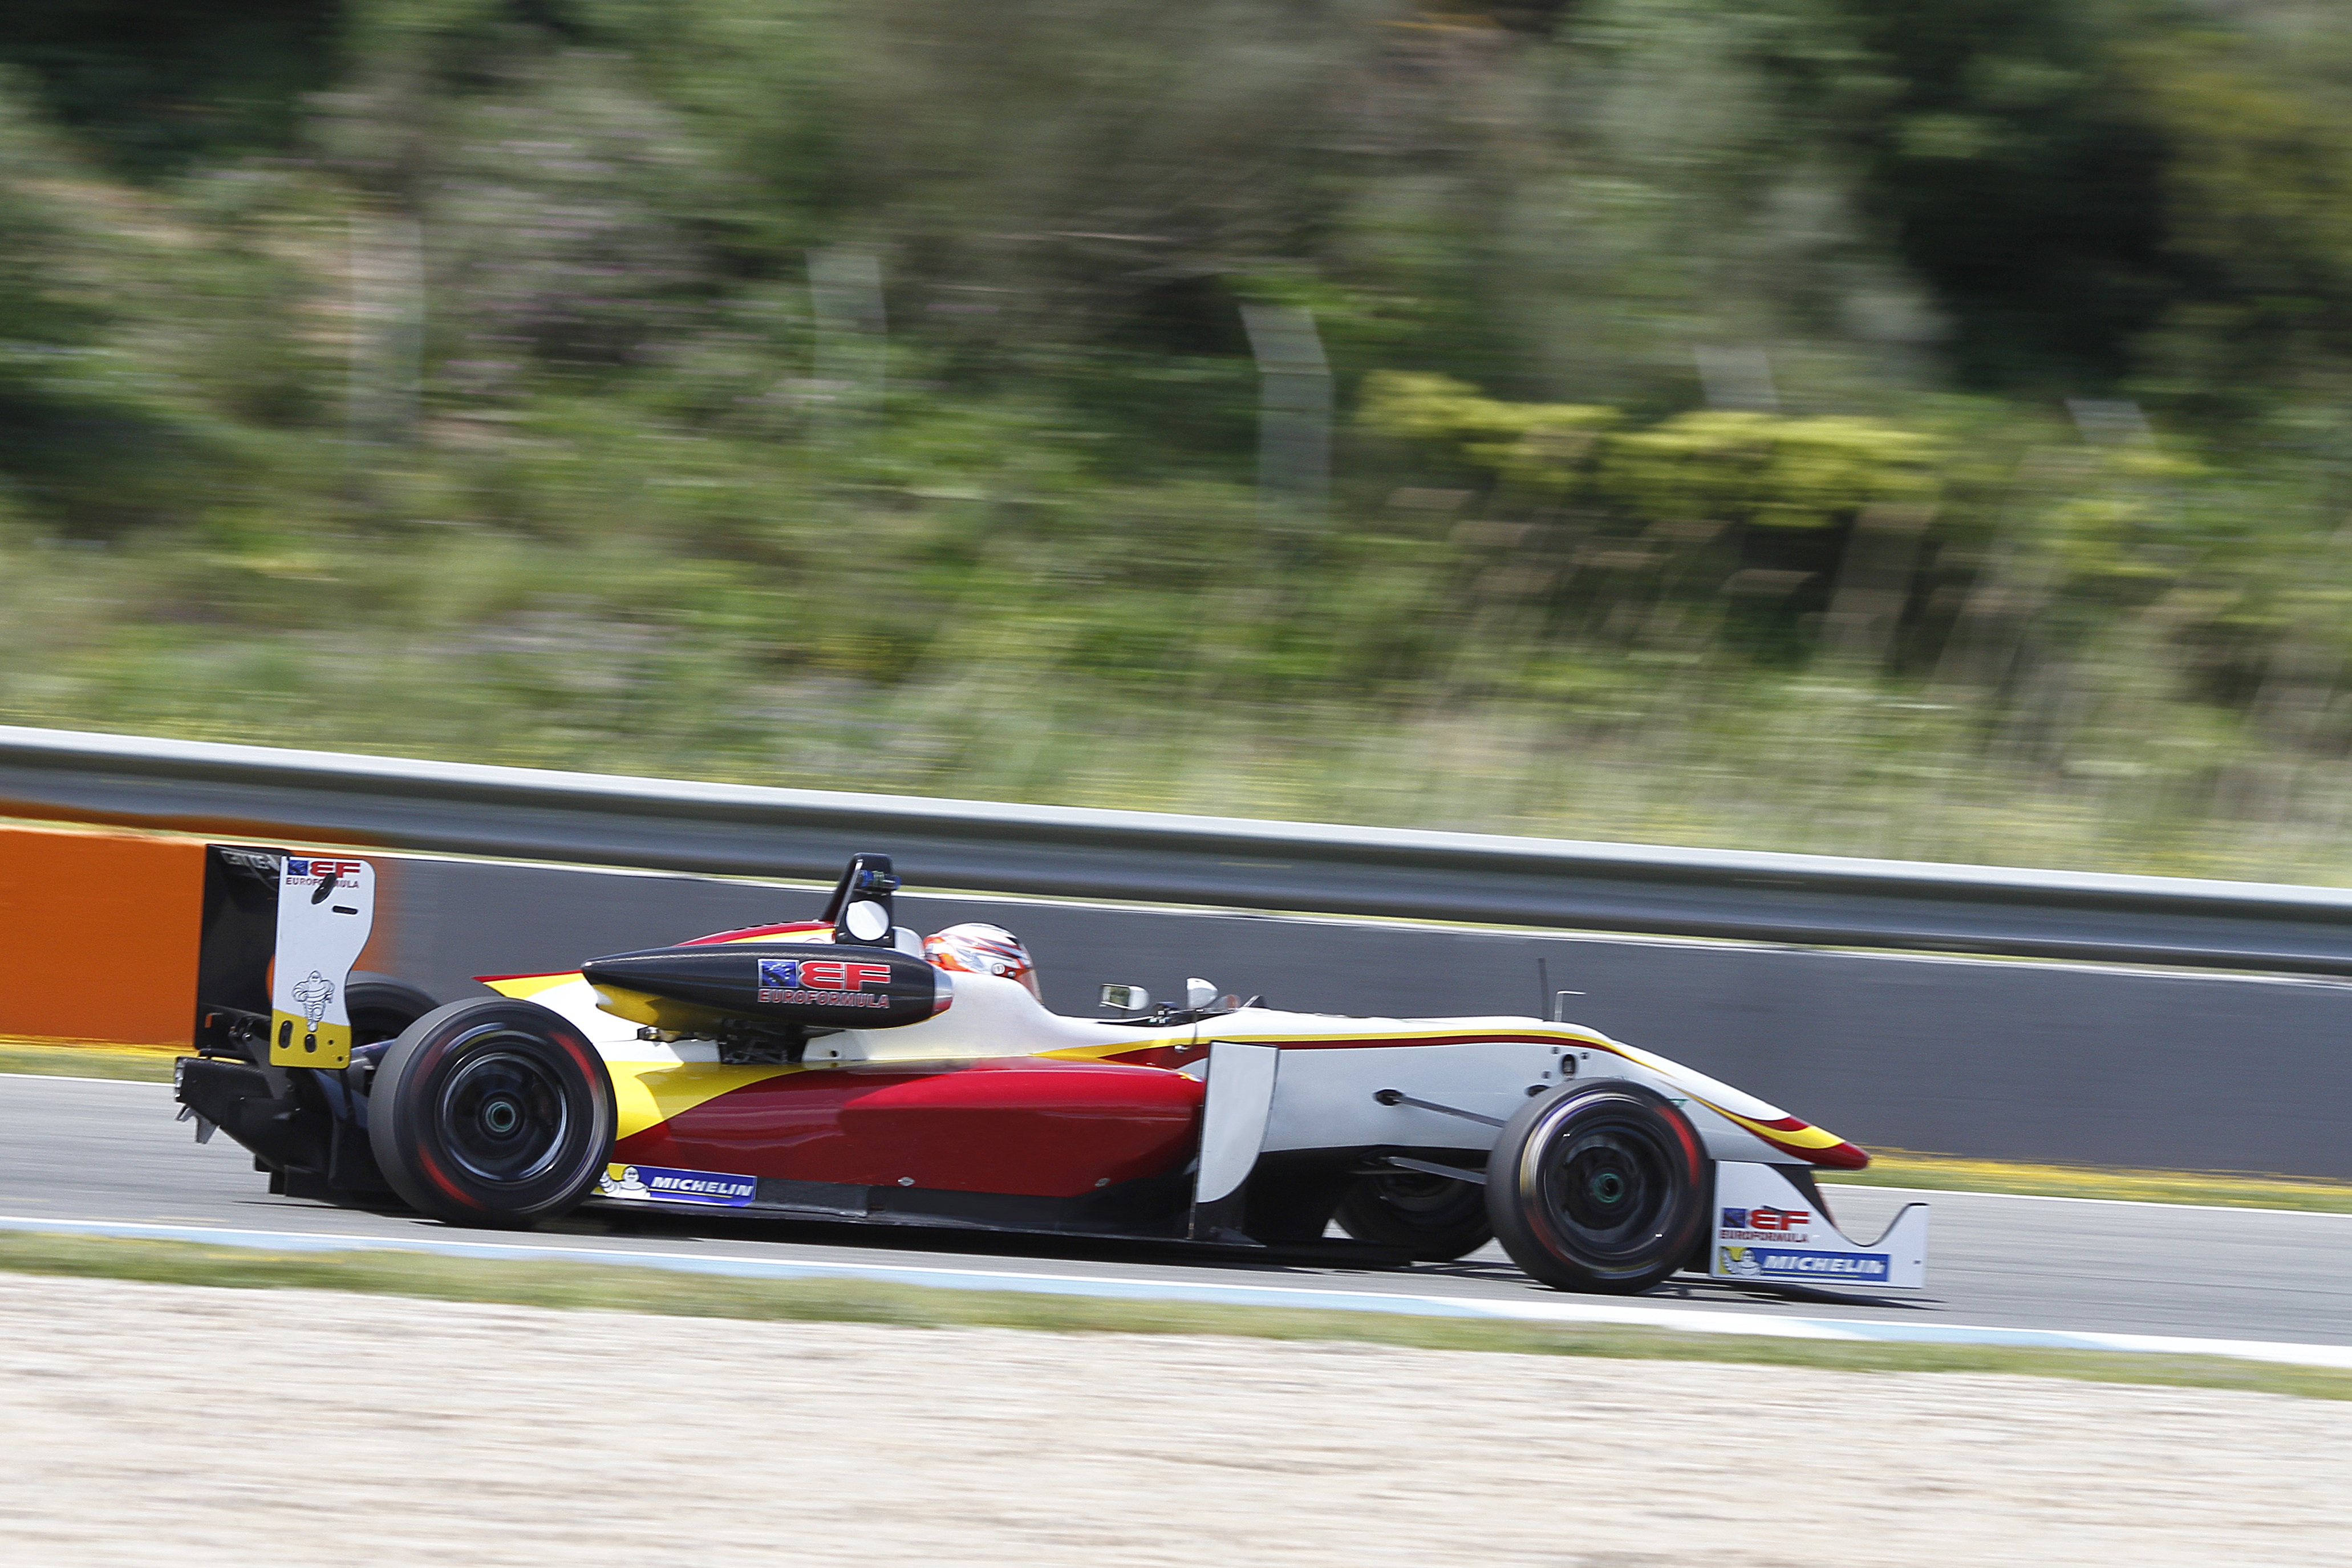
car, asphalt, vehicle, movement, sports car, race car, race, competition, supercar, sports, racing, race track, circuit, motorsport, sherry, formula one, scanning, auto racing, euroformula, automobile make, automotive design, performance car, formula racing, open wheel car, sports prototype, formula one car